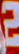
Number: 2